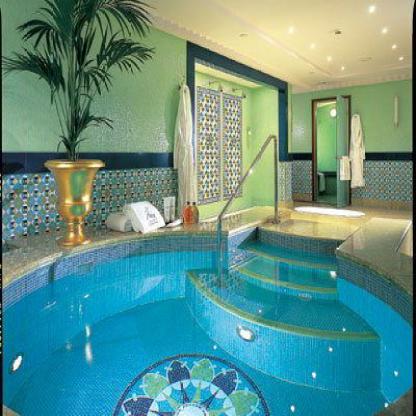
Scene: Indoor